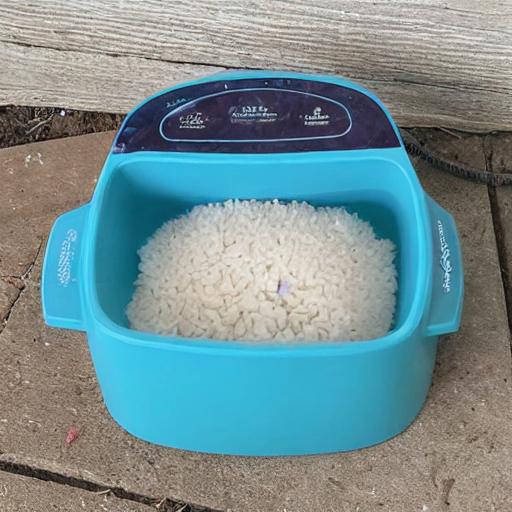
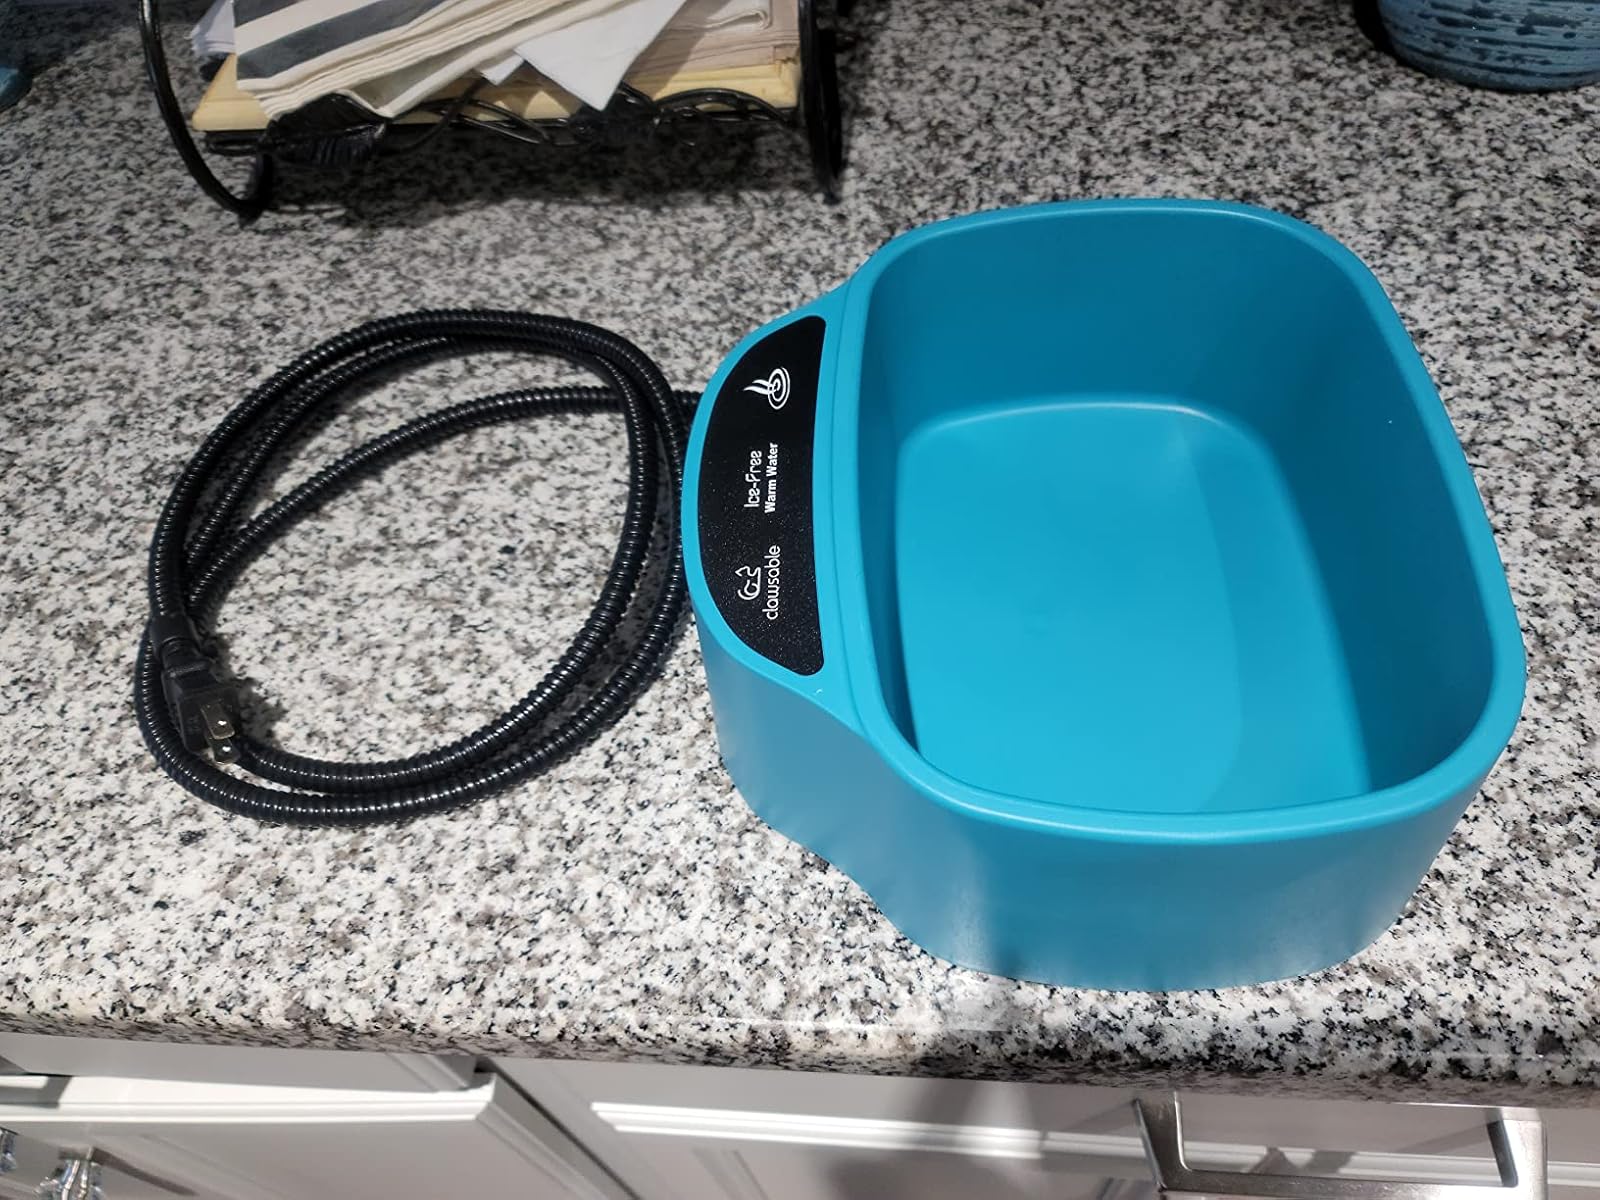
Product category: items_bowl
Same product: no